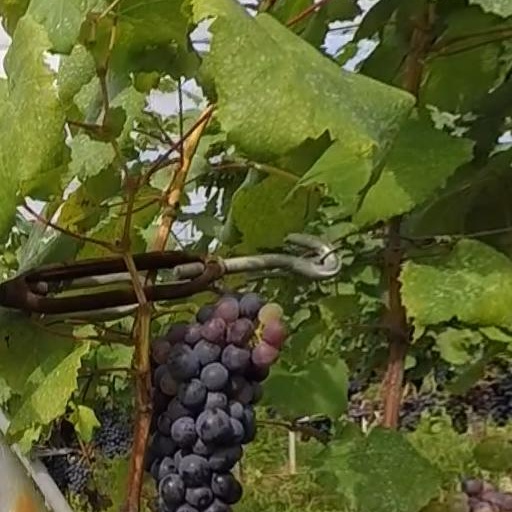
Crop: grape